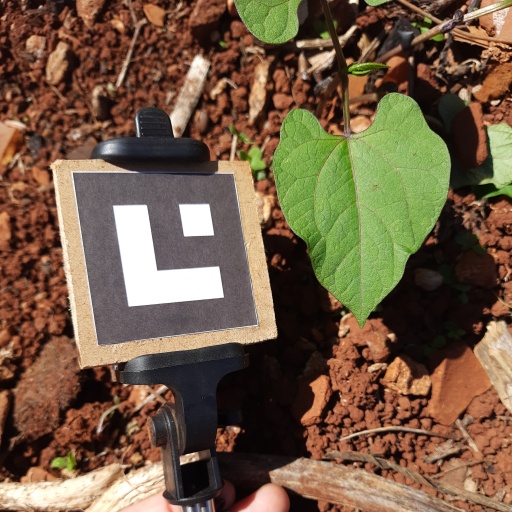
Observations: wavy surface, no eating holes, under sunlight